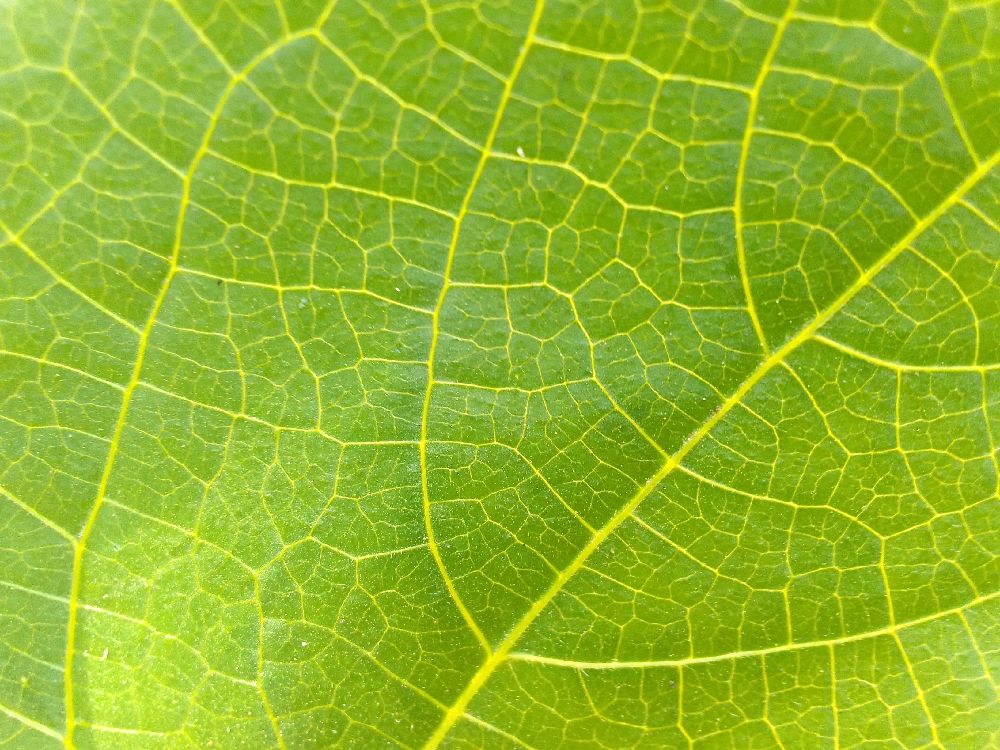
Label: healthy